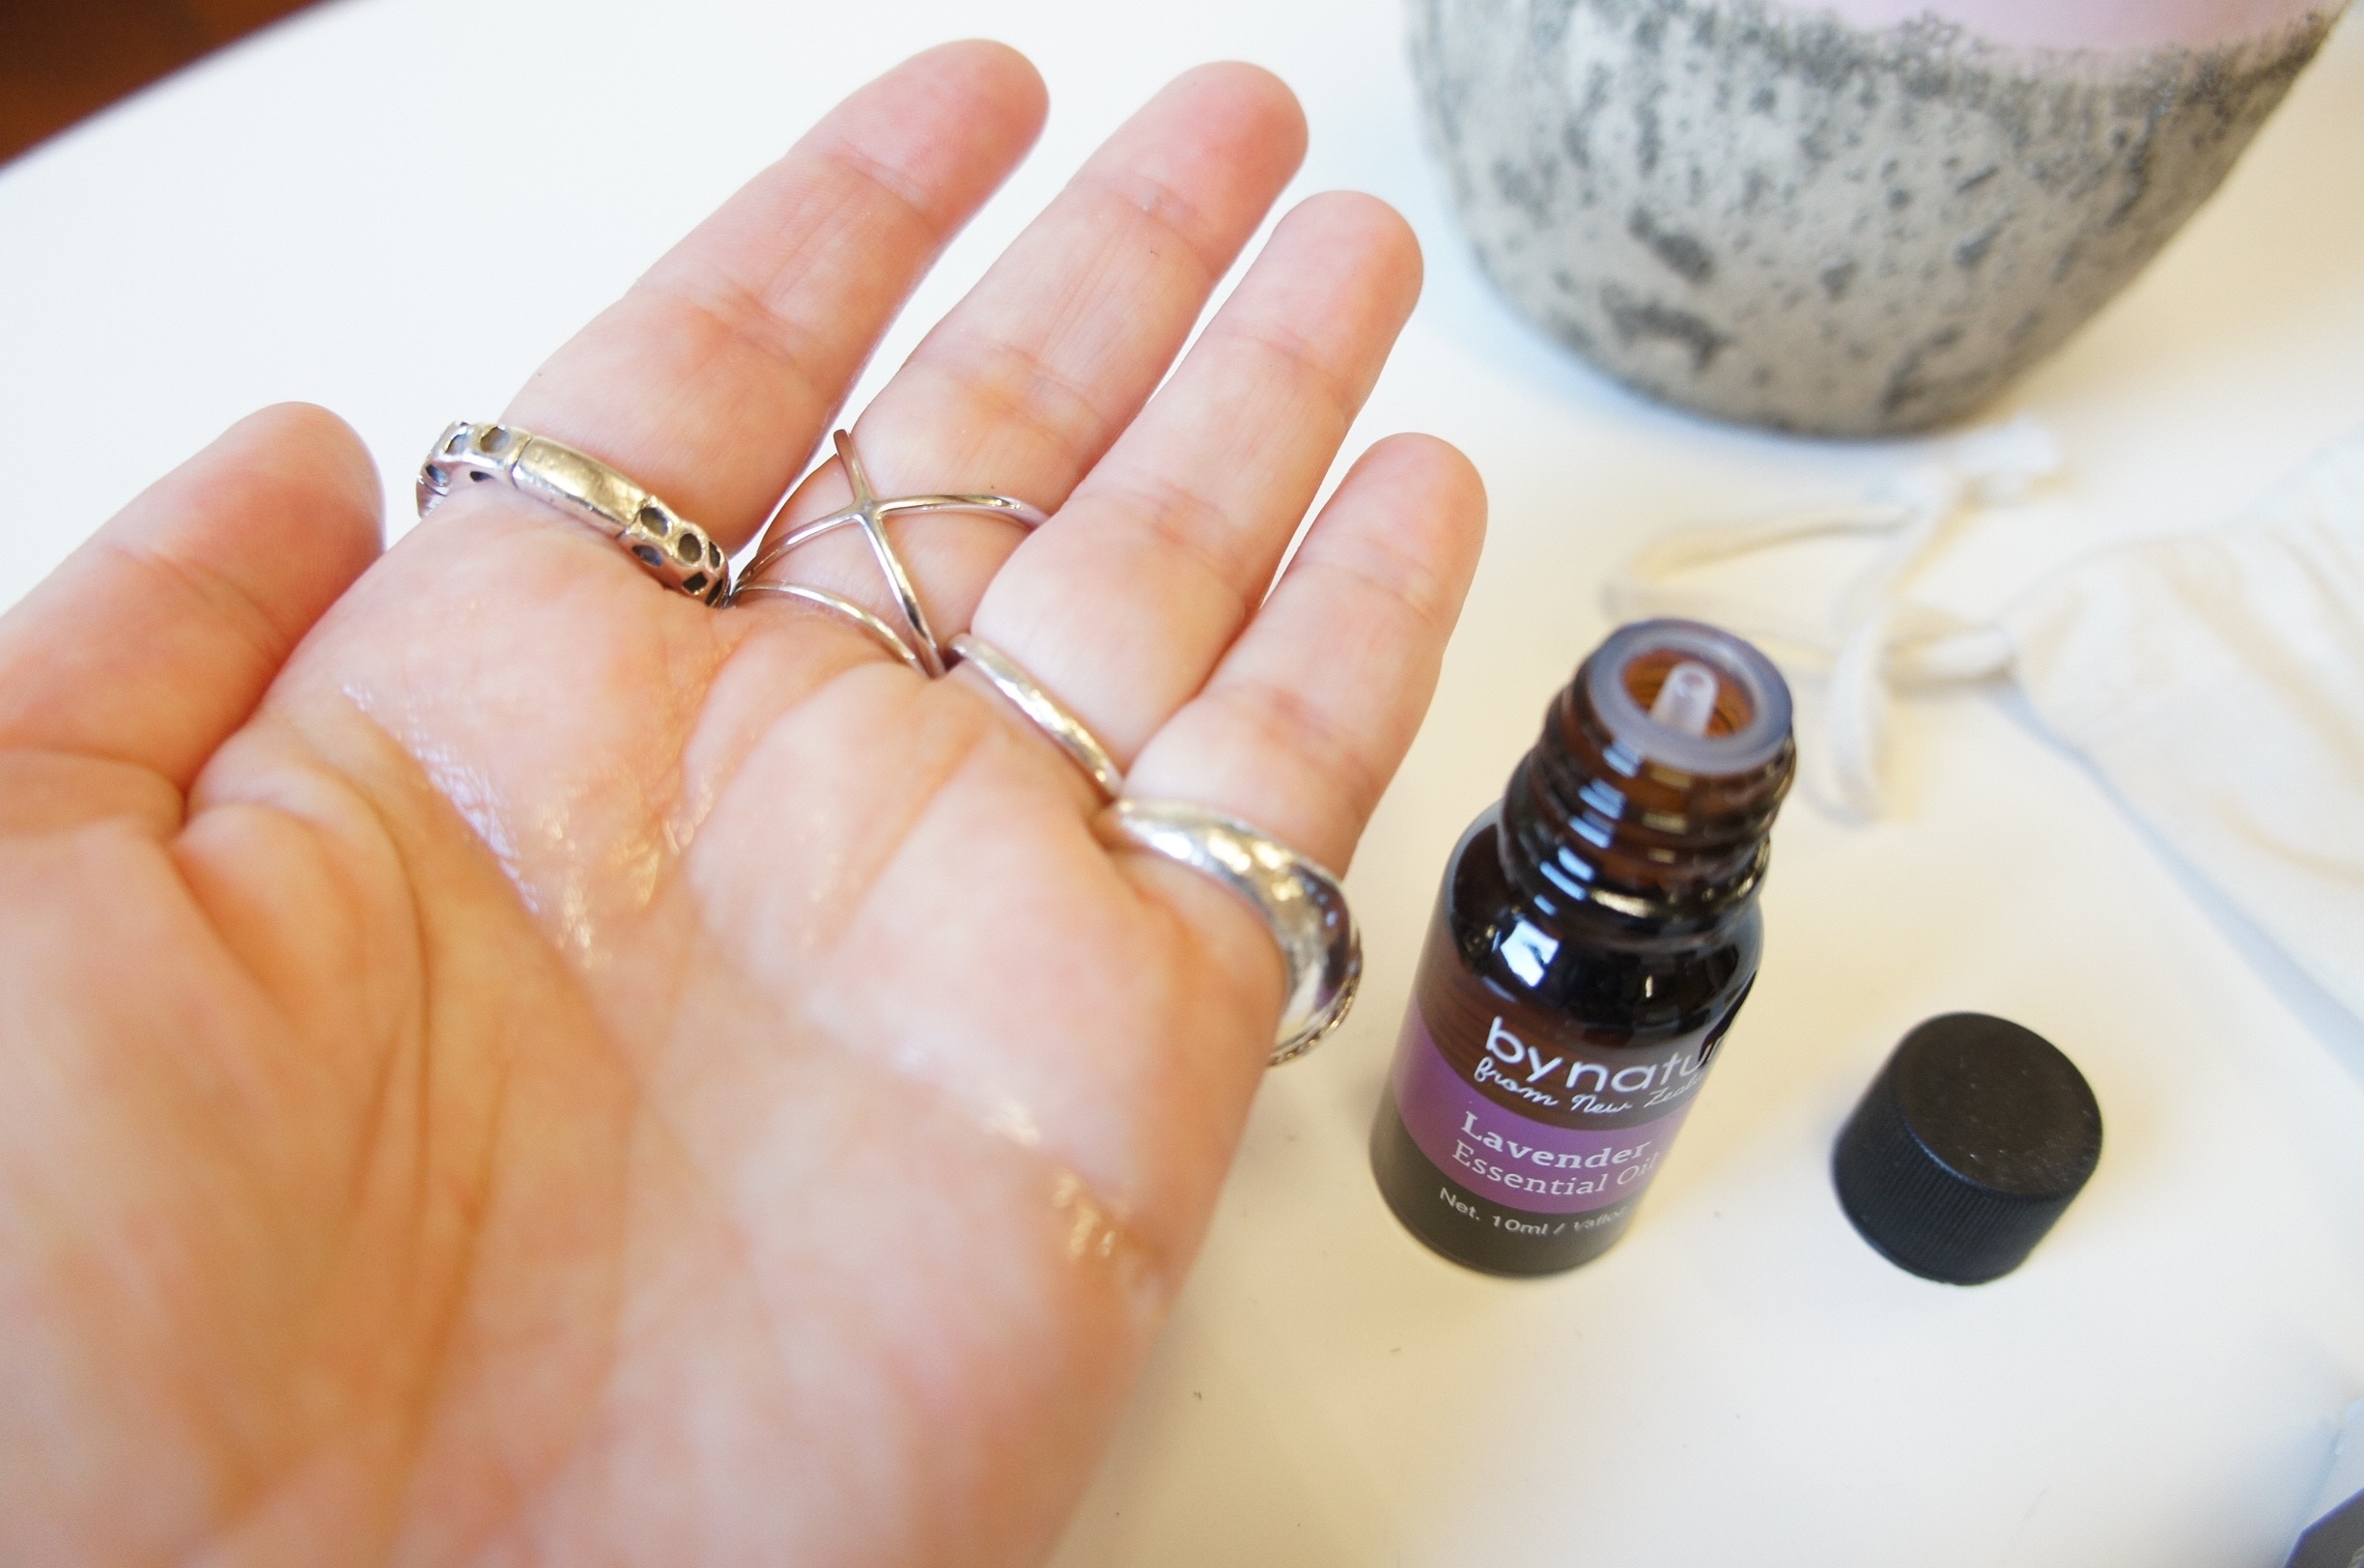
hand, finger, nail, lip, manicure, nail polish, rings, cosmetics, lavender oil, nail care, fashion accessory